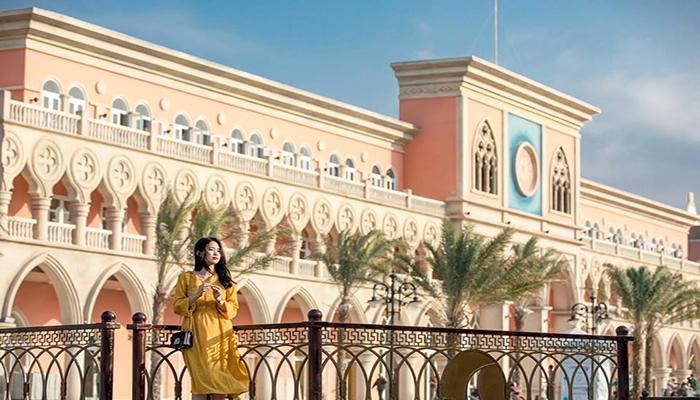
ở phía sau lưng của cô gái là sự xuất hiện của một toà nhà